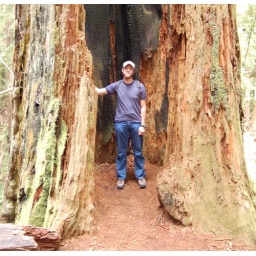
Picture of me in the Redwood forest above HSU Campus. Big trees up there...